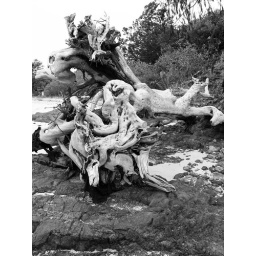
This was originally taken in colour and later converted to black and white